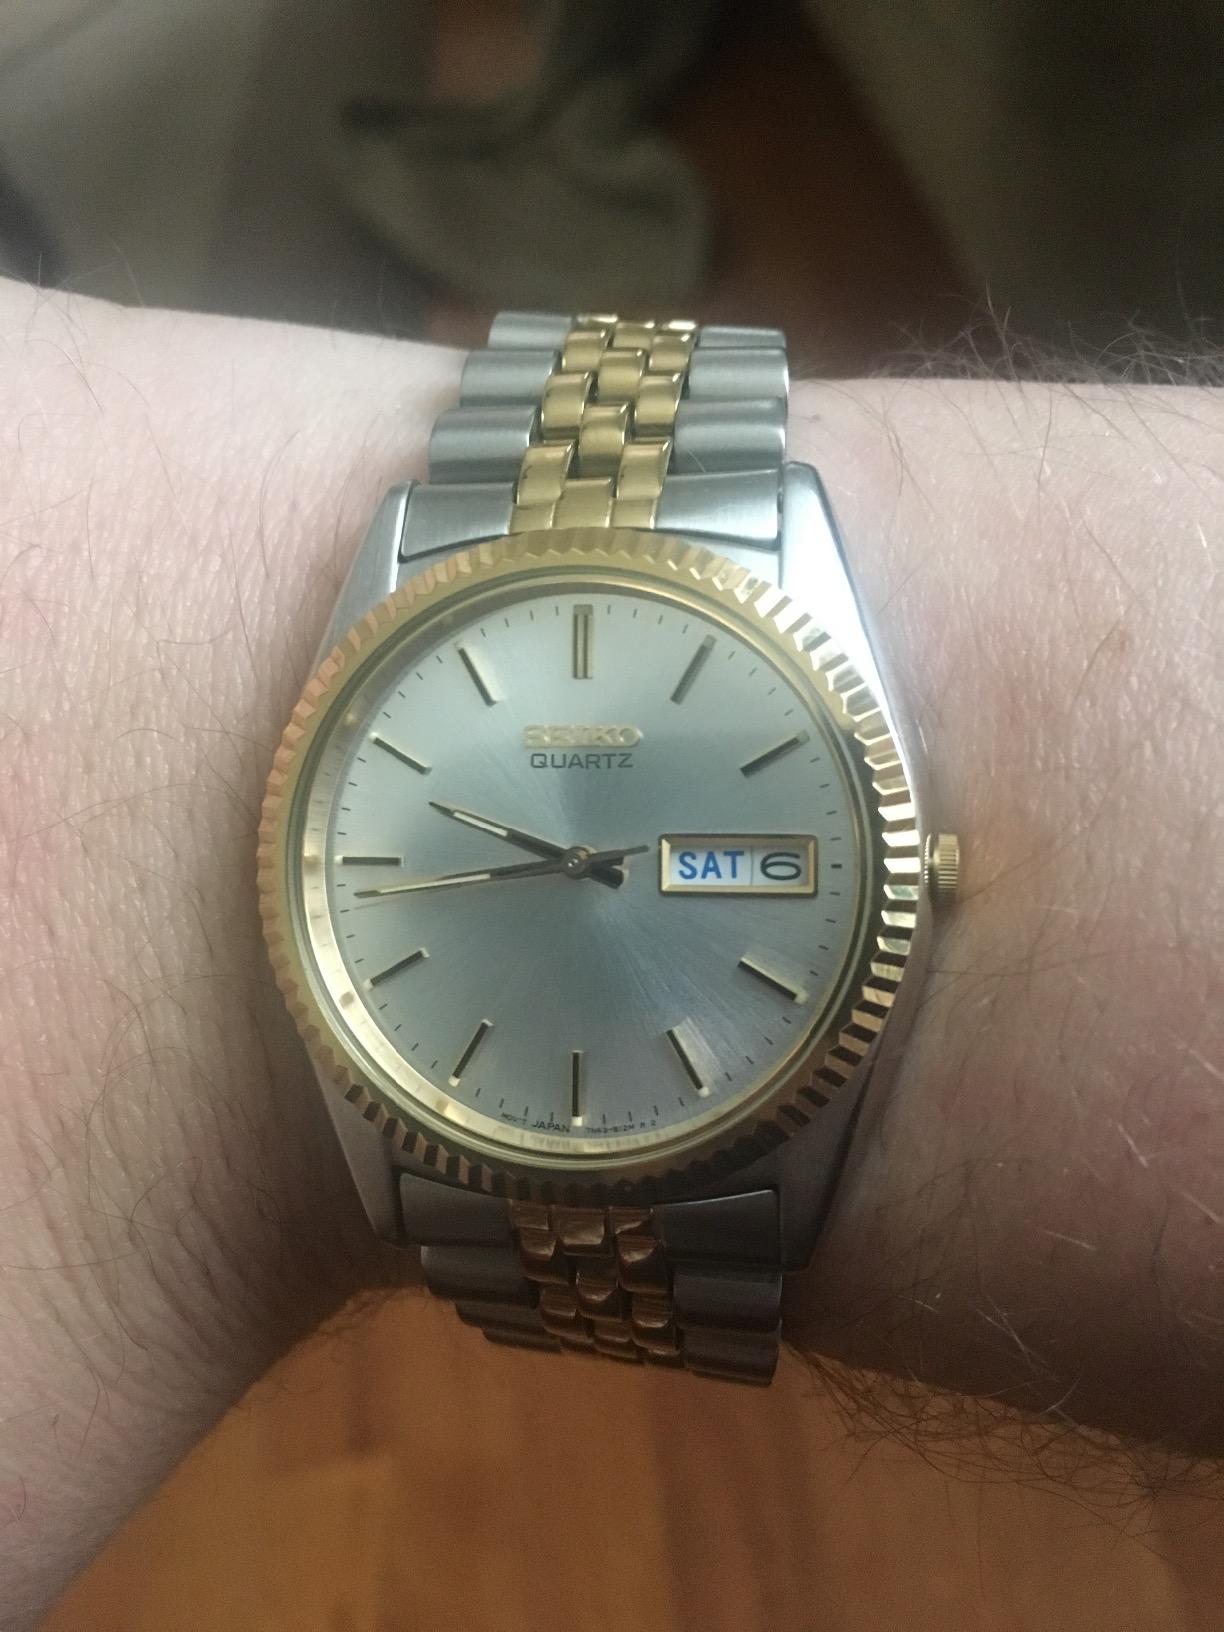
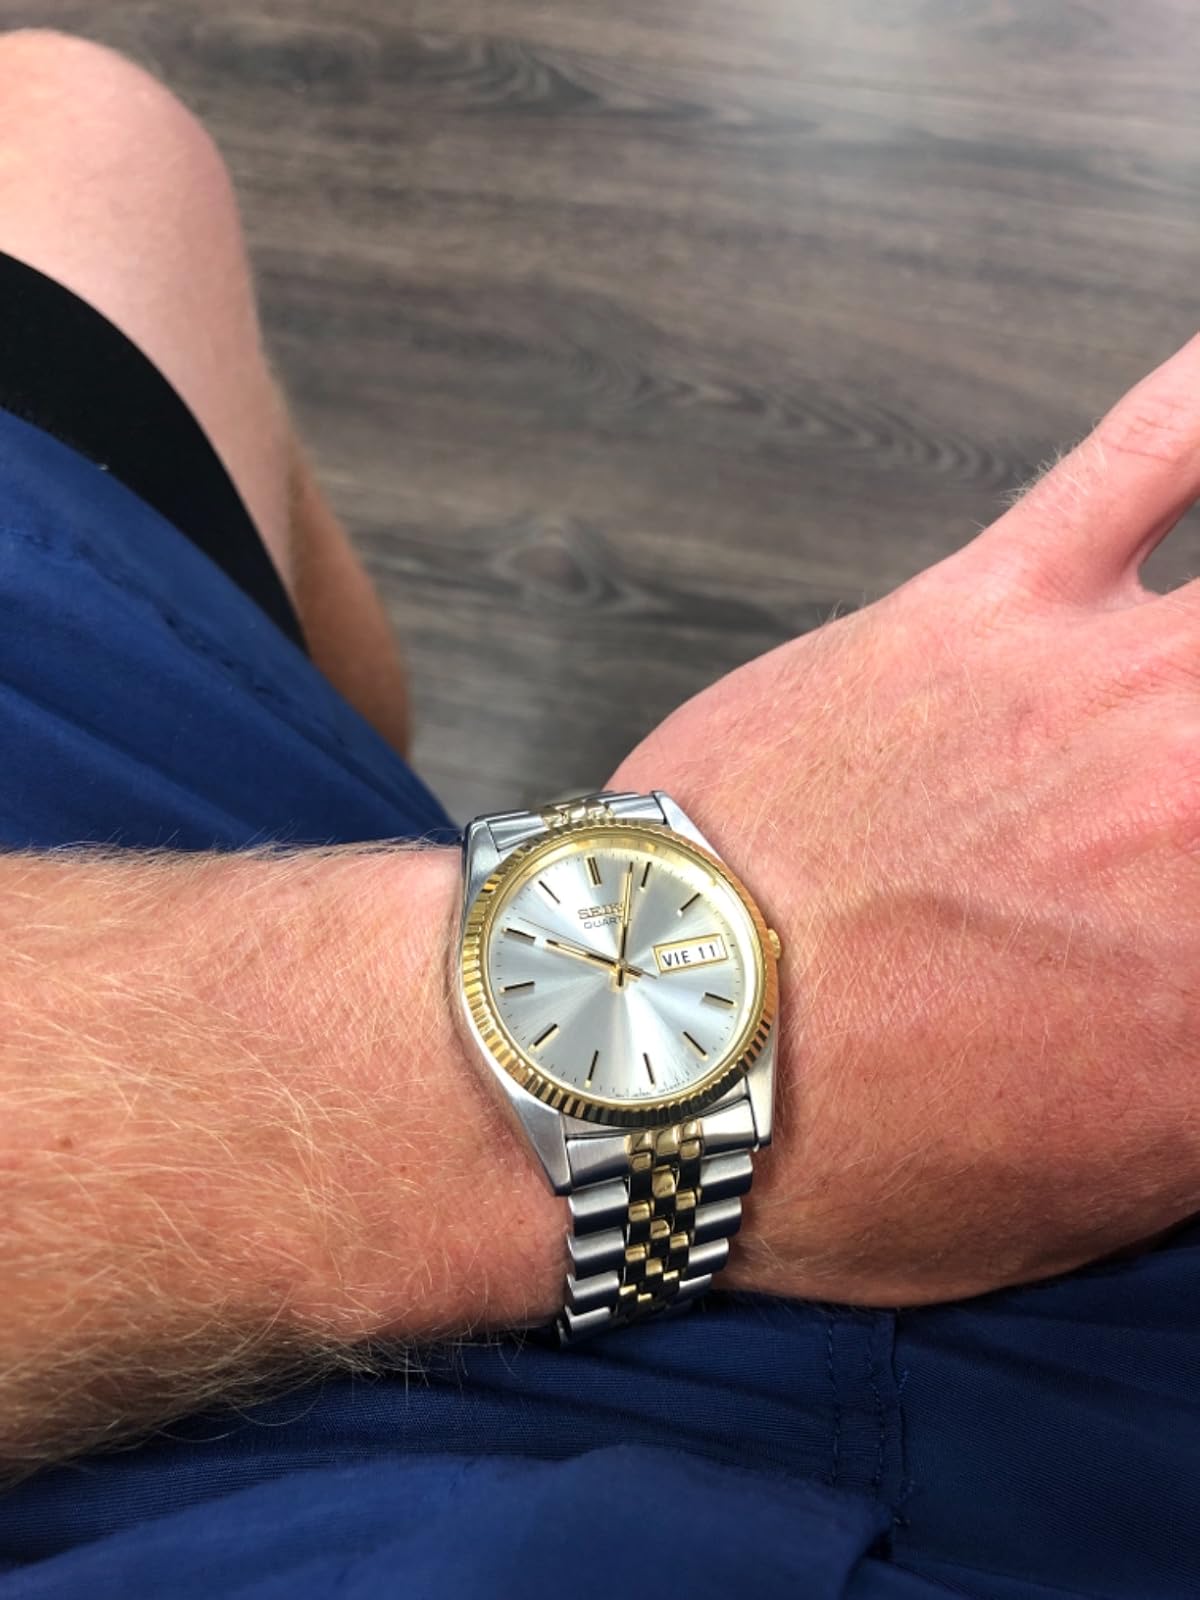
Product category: accessories_watch
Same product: yes